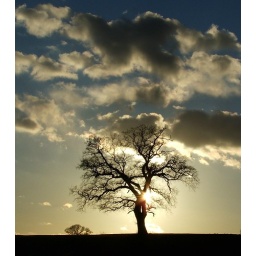
boy in the tree